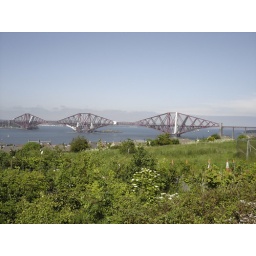
The train bridge that crosses the Firth of Forth in Edinburgh.